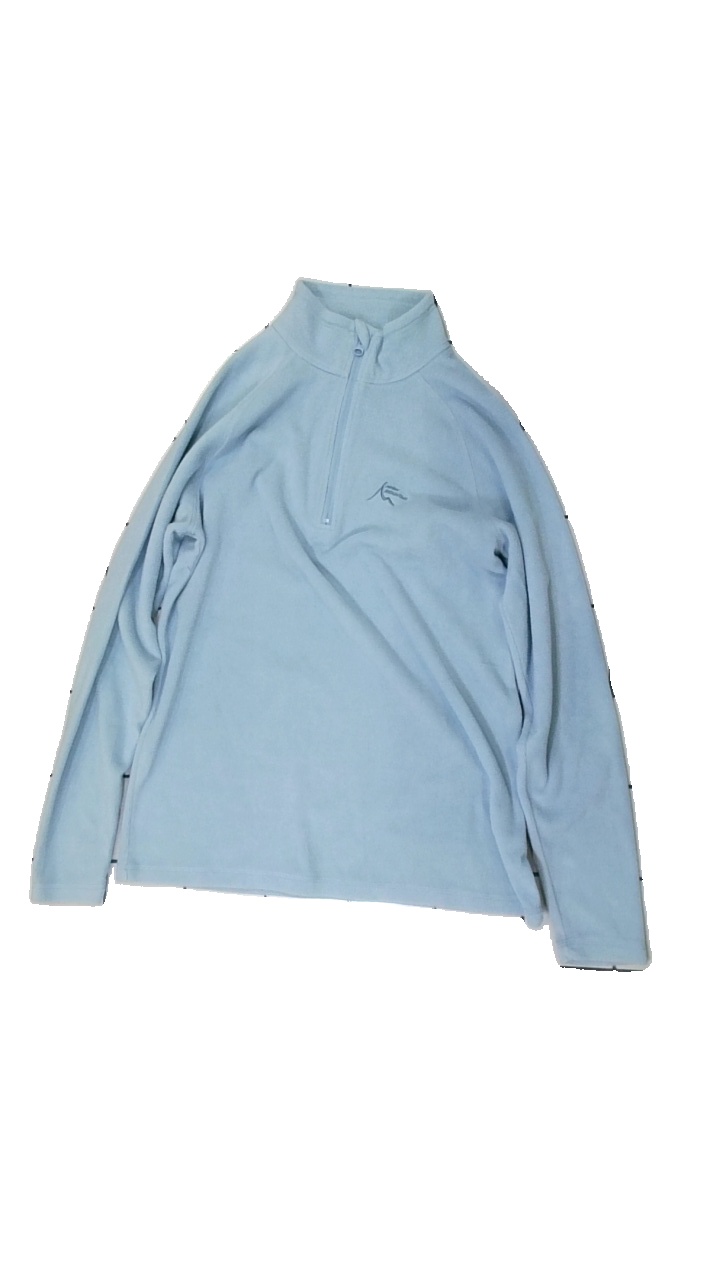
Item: Sweater (Ladies)
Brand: High Mountain
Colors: Blue
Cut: Regular, Turtle neck
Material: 100% polyester
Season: All
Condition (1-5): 3
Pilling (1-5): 3
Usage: Reuse
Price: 50-100